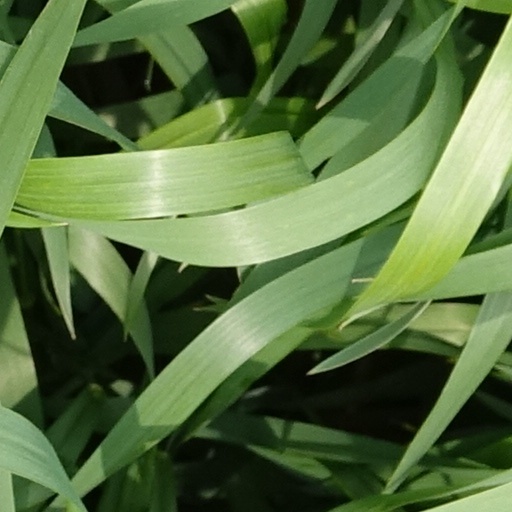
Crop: wheat